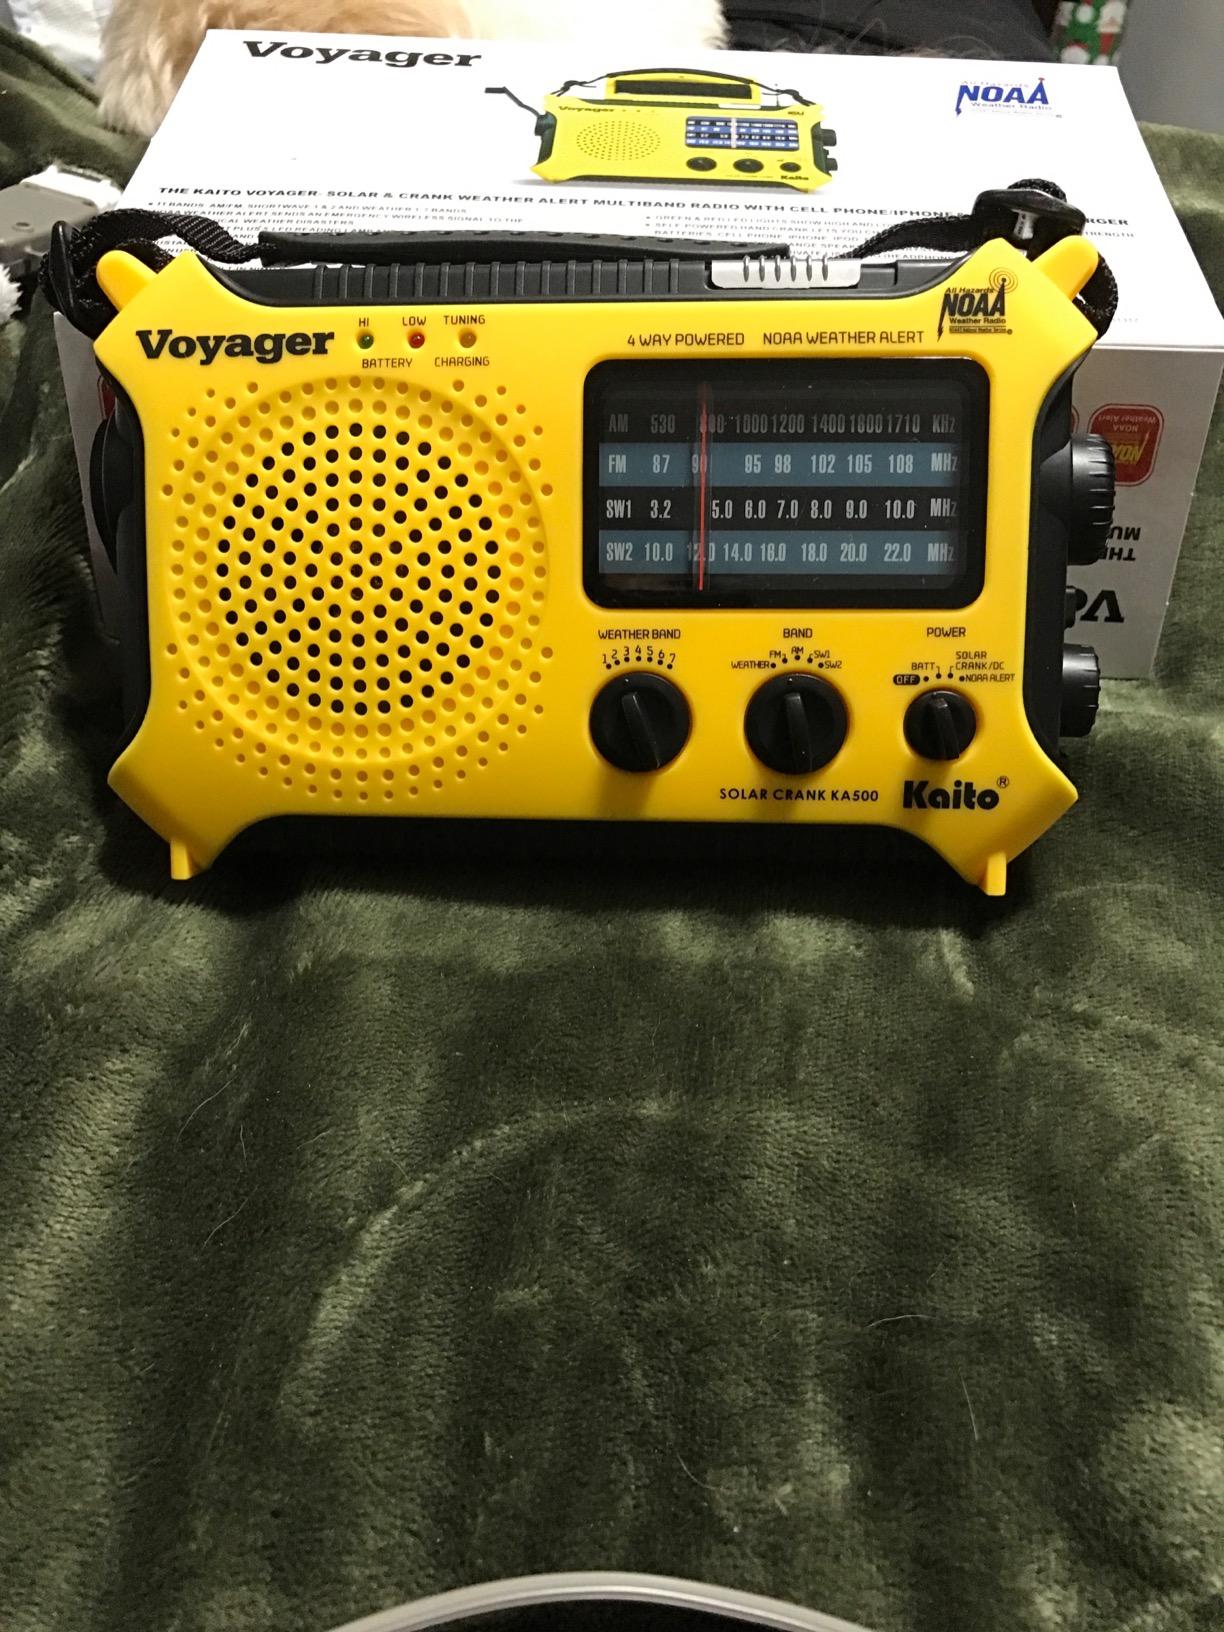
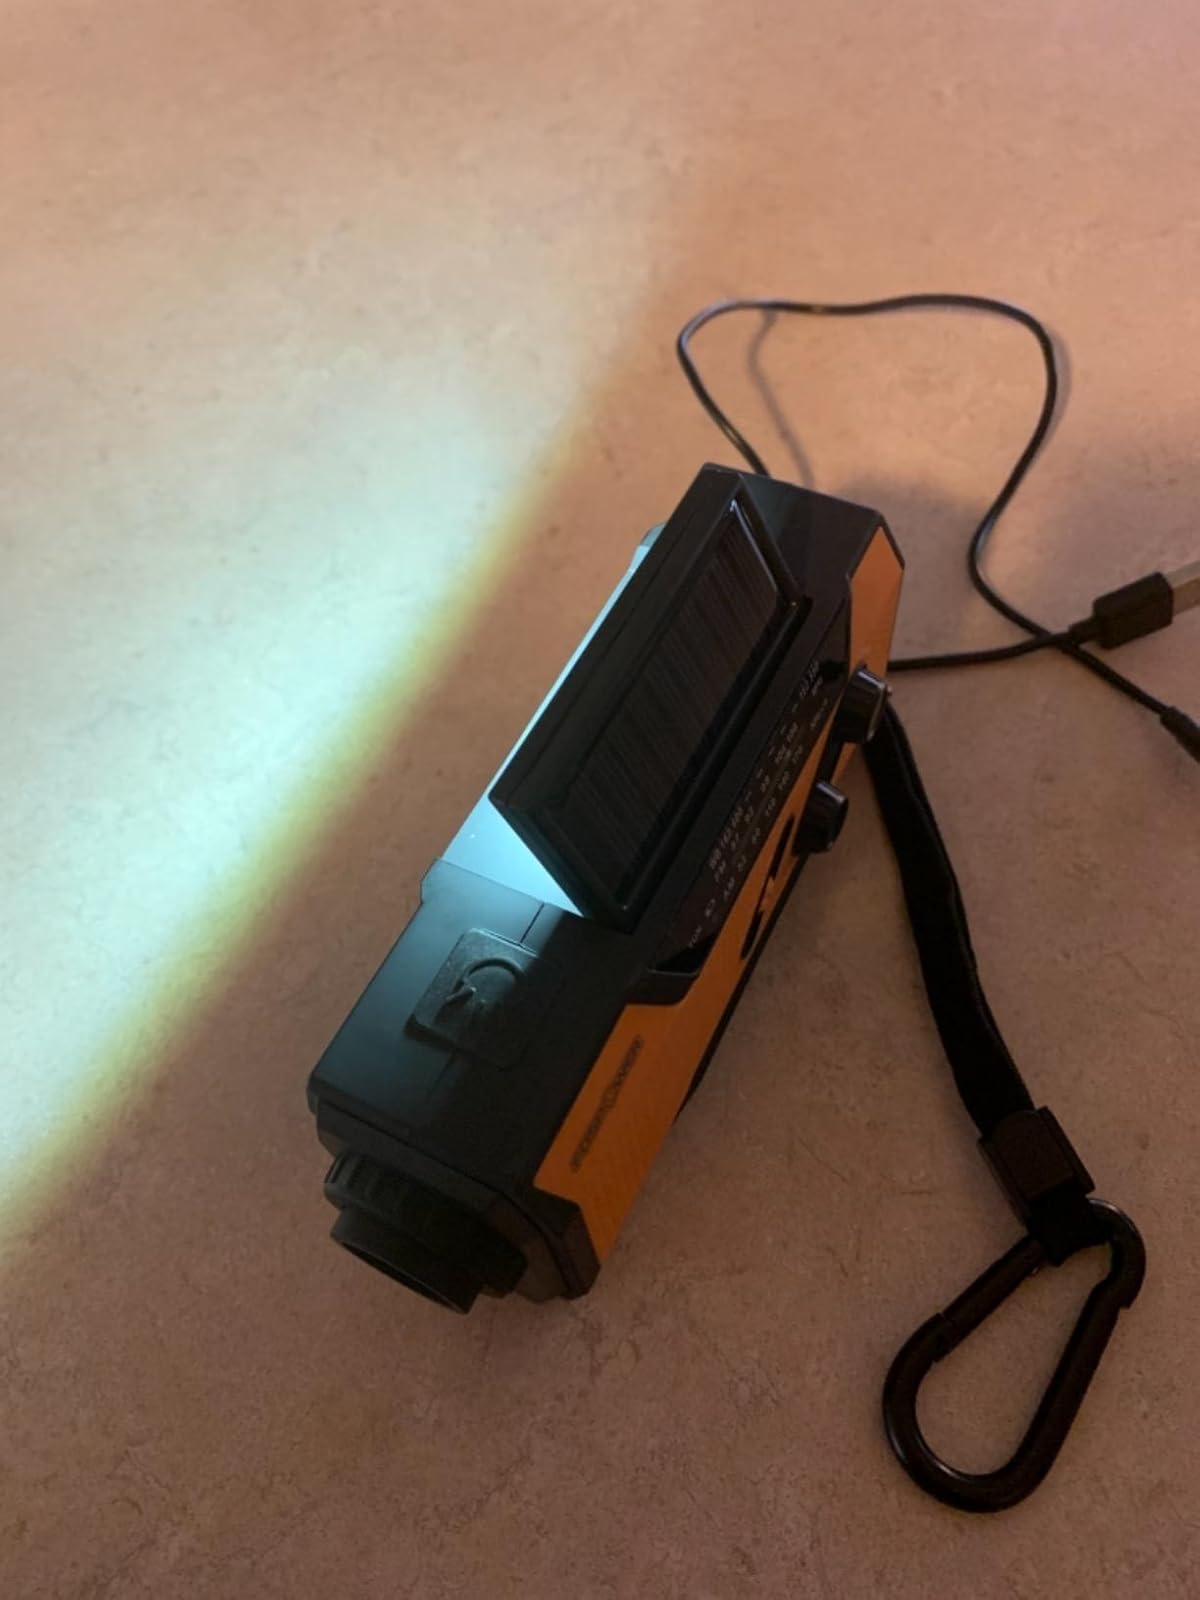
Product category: radio
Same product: no